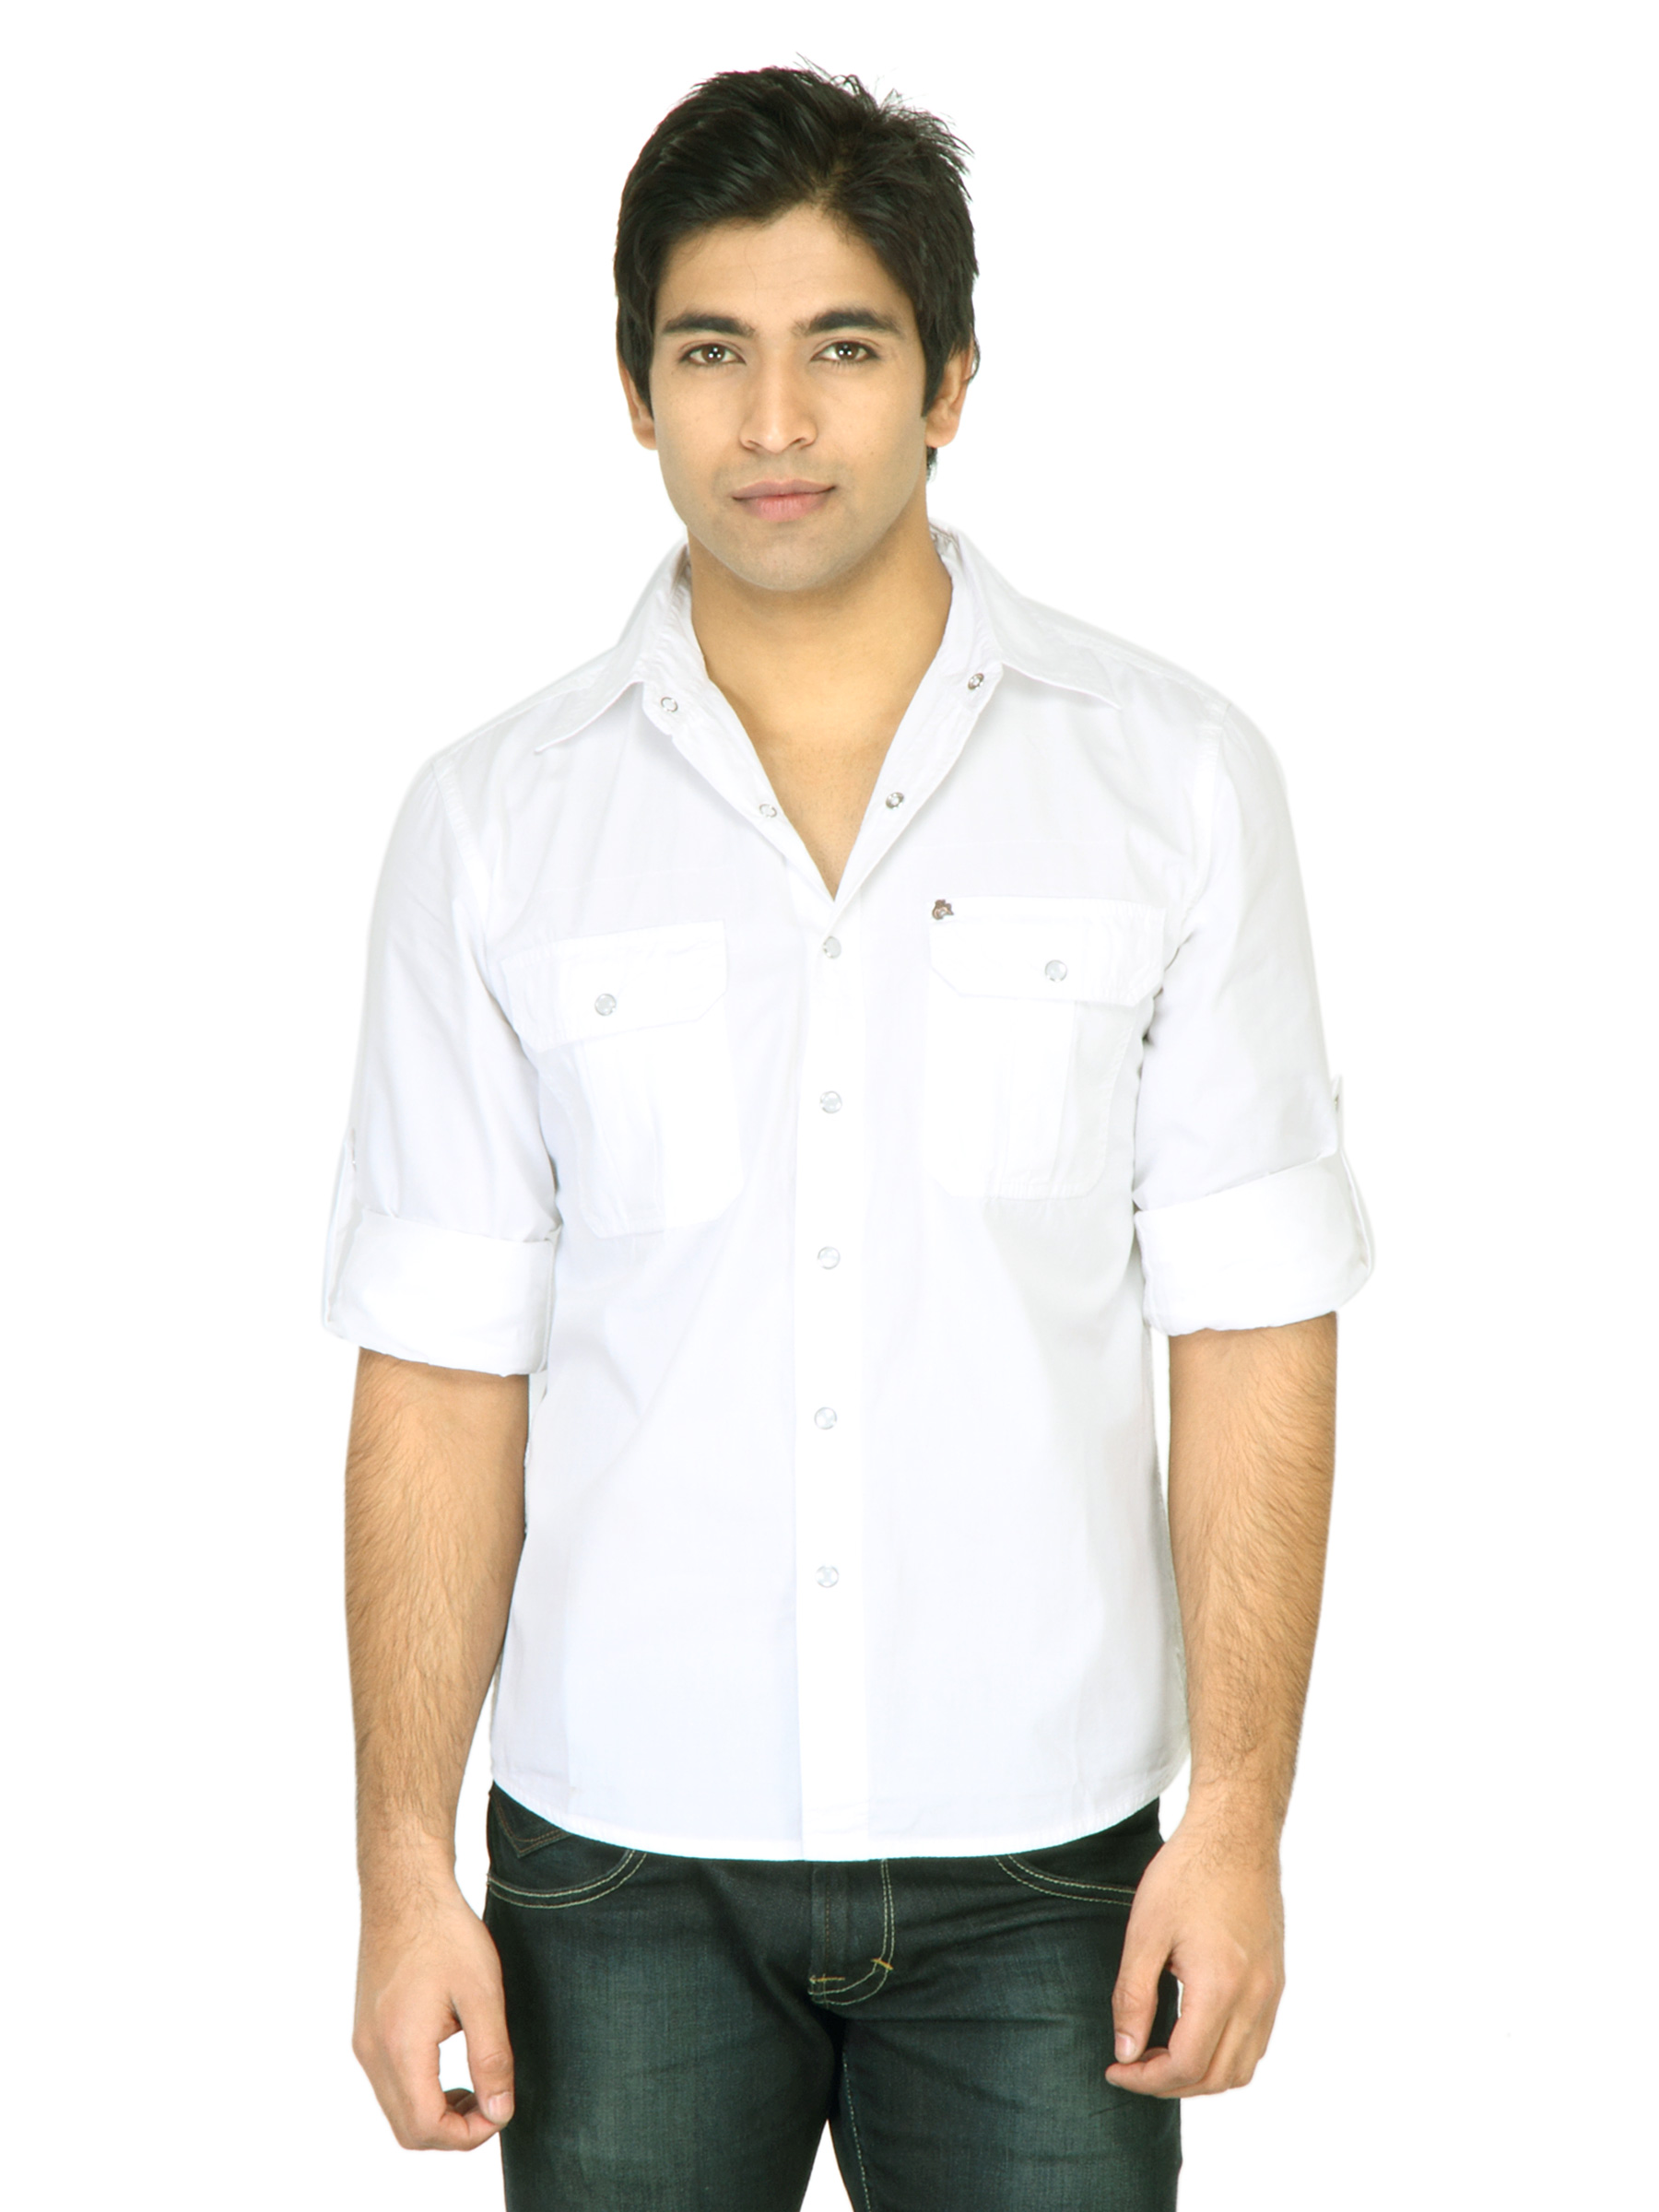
Wrangler Men Biker White Shirt
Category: Apparel / Topwear / Shirts
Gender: Men
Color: White
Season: Fall 2011
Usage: Casual